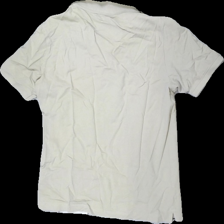
View: back
Type: Shirt
Category: Ladies
Brand: H&M
Colors: Beige
Material: 100% bomull
Cut: C-collar
Size: S
Season: All
Price range: <50
Recommended usage: Reuse
Description: beige skjorta